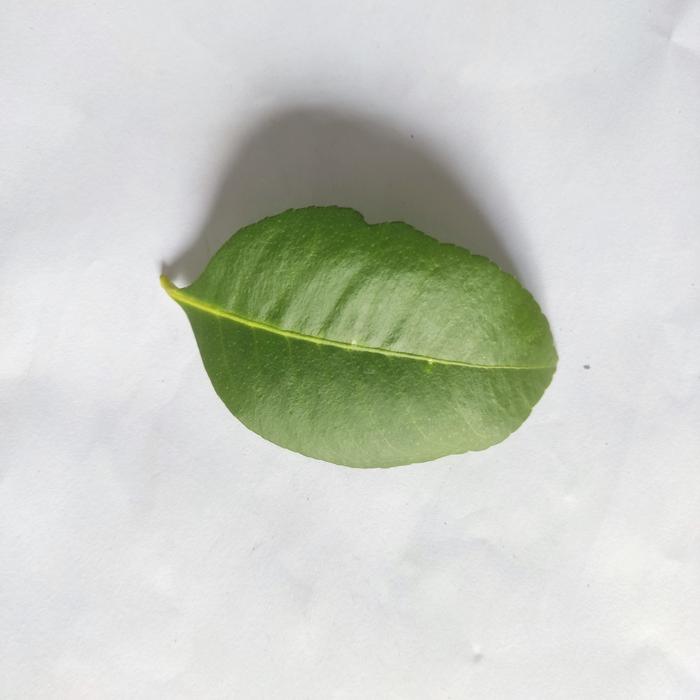
Crop: Lemon
Leaf condition: Healthy_Leaf